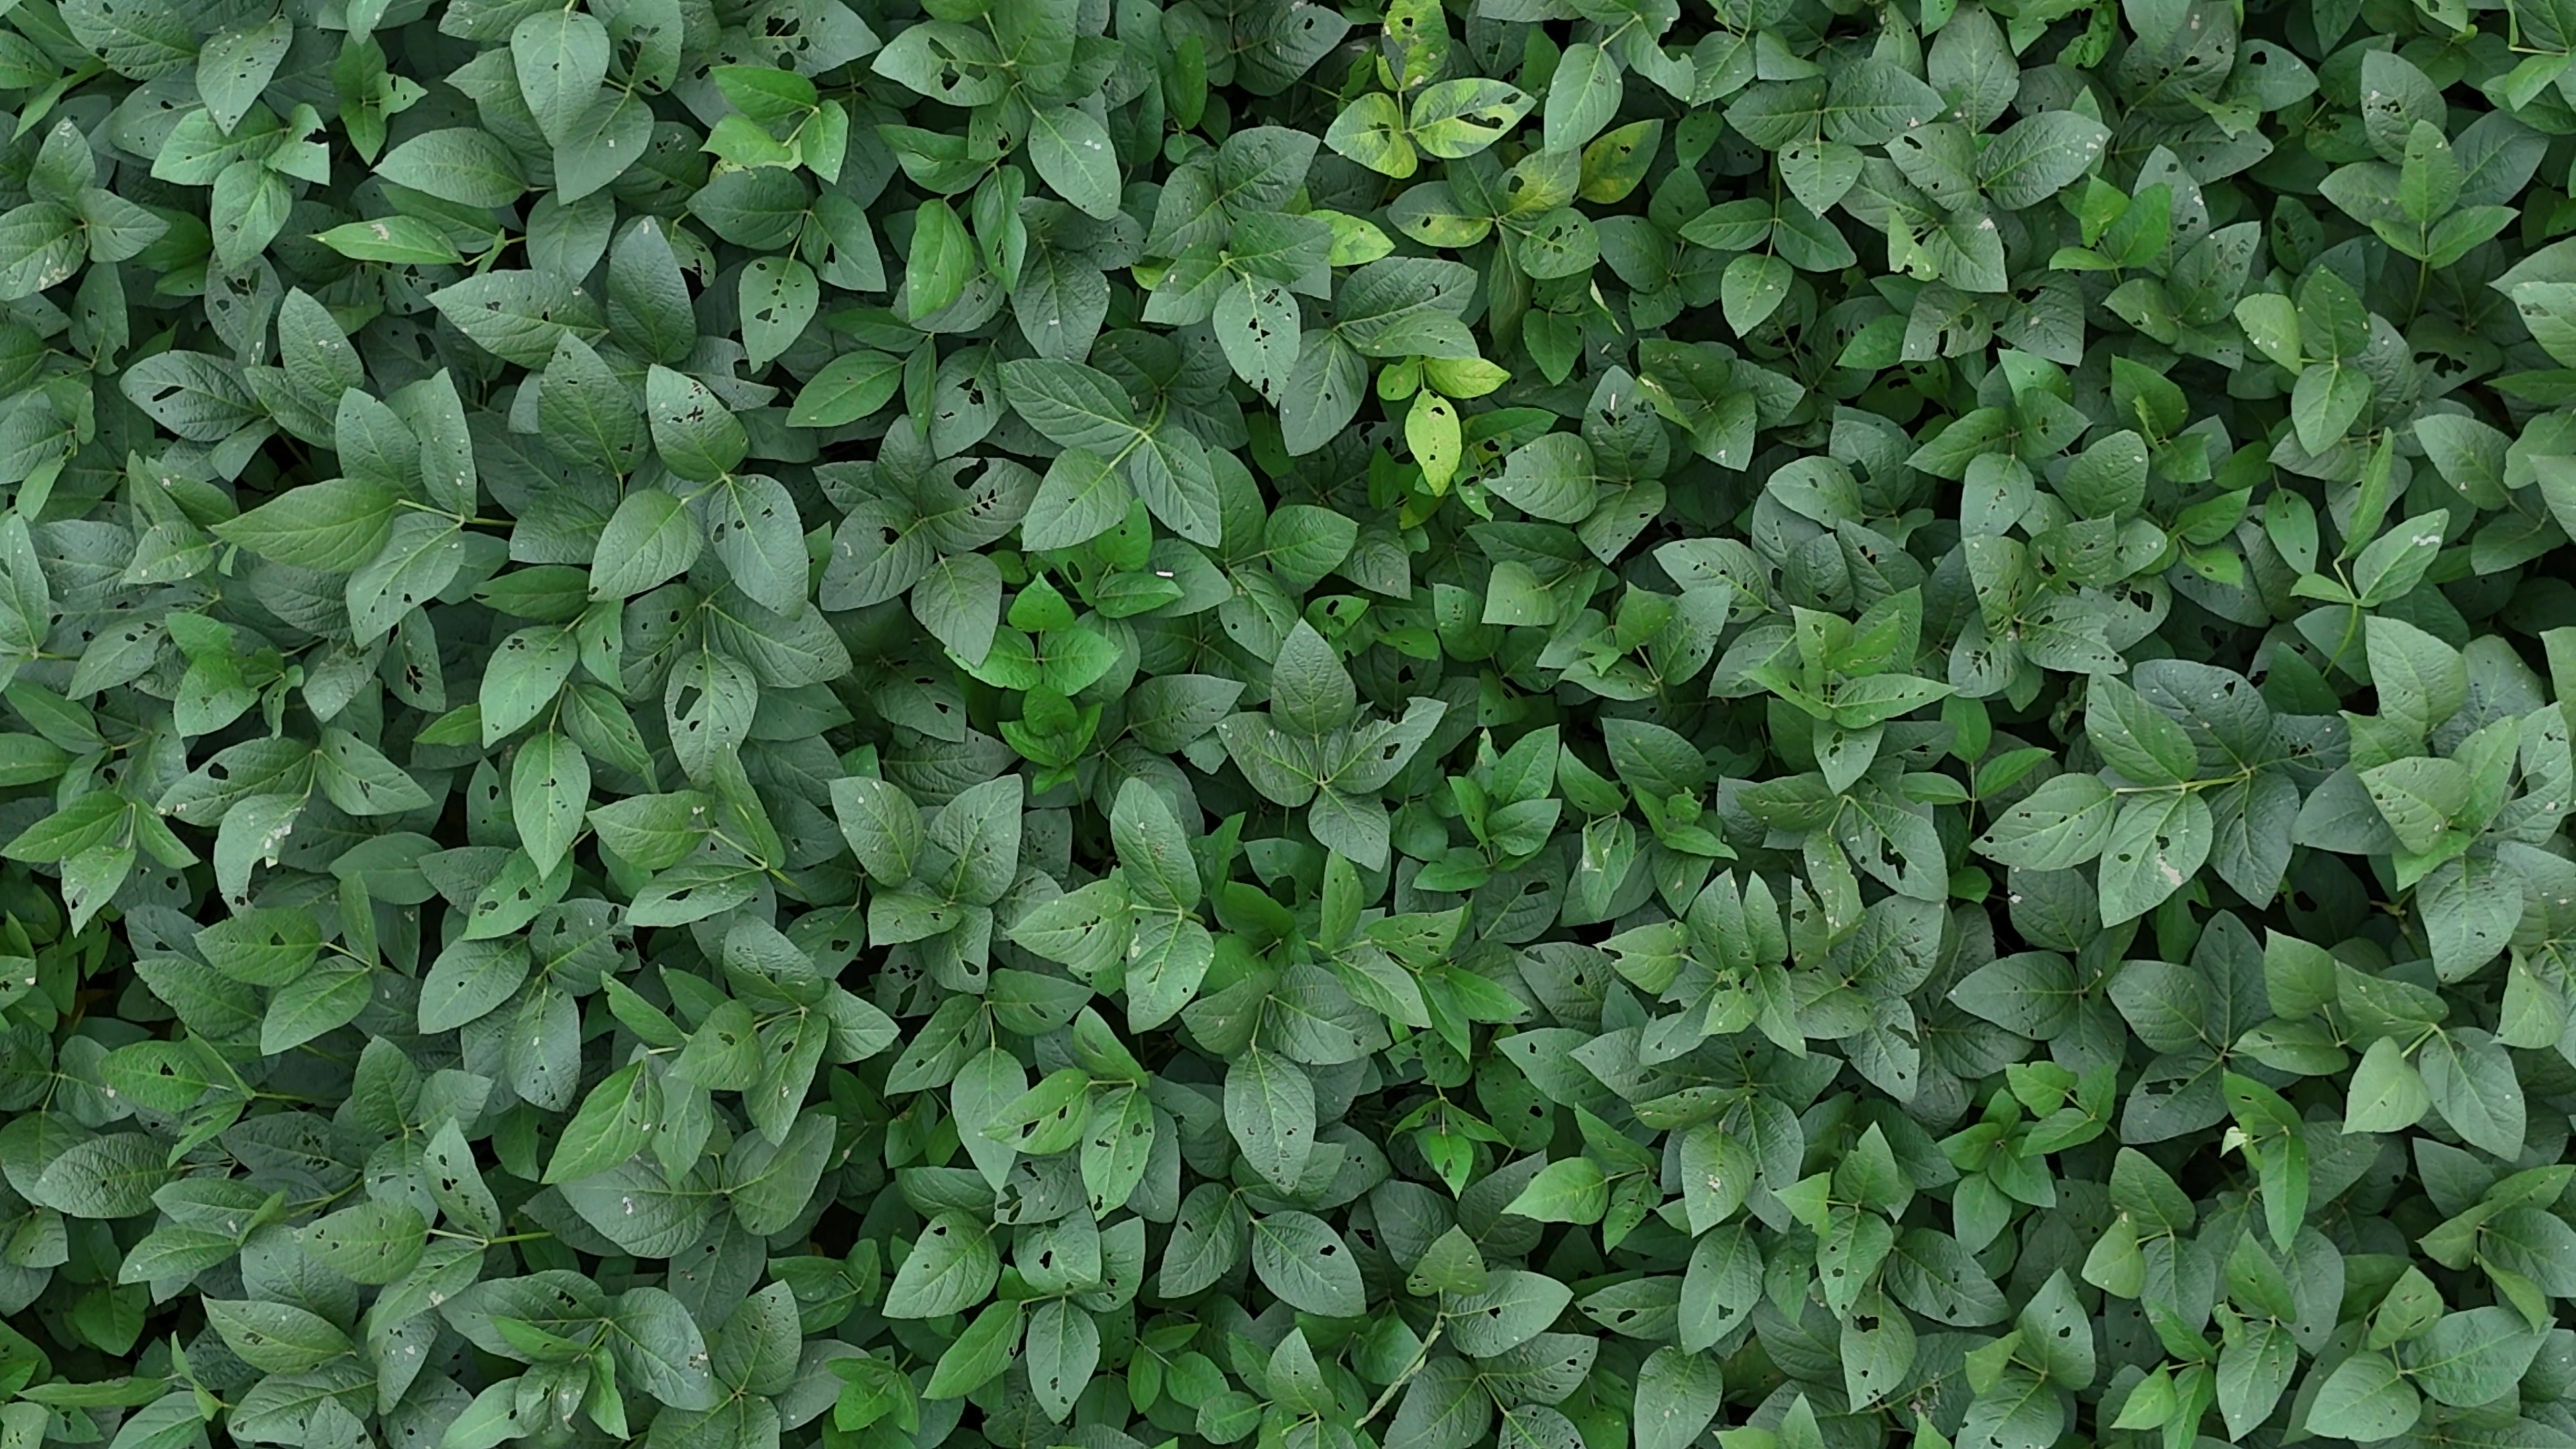
Label: Semilooper_Pest